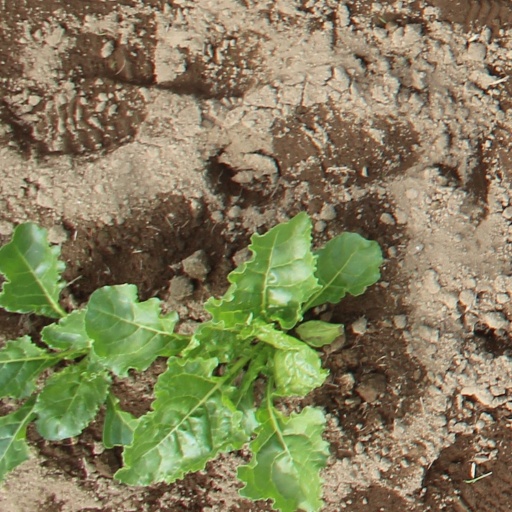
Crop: sugar beet